Guan Xiaotong

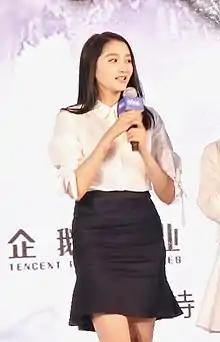
Guan in 2016

Guan Xiaotong (born 17 September 1997) is a Chinese actress and singer of Manchu descent. She is known for her roles in films "The Left Ear" and "Shadow"; and the television series "To Be a Better Man". From an early age, her family encouraged a passion for the arts, and she first starred in Nuan at the age of four. "Forbes" China listed Guan under their Asia 2017 list which consisted of 30 influential people under 30 years old who have had a substantial effect in their fields.